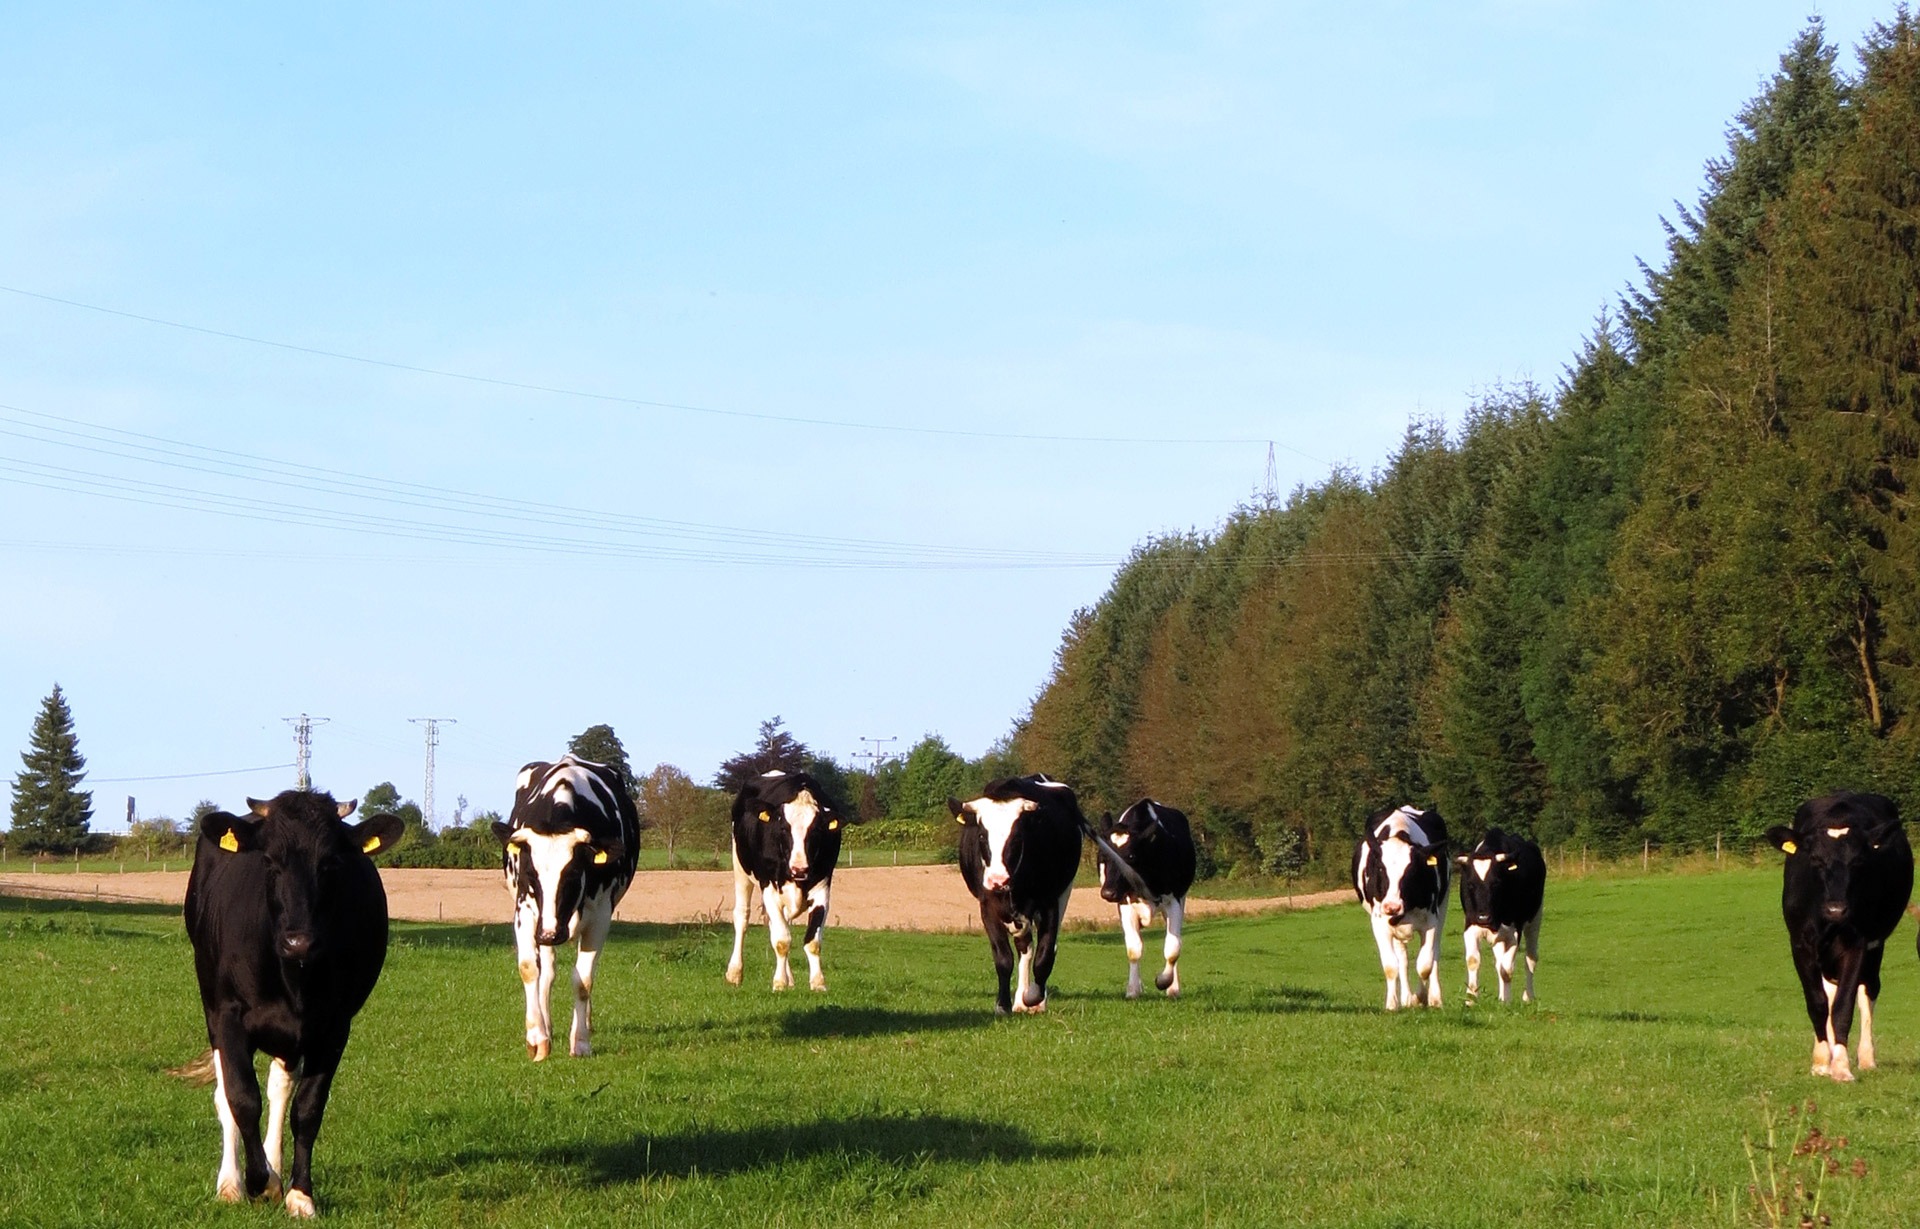
farm, cow, pasture, livestock, ranch, horse, sports, dairy, rural area, equestrianism, dairy cattle, trail riding, cattle like mammal, horse like mammal, animal sports, equestrian sport, beef breed